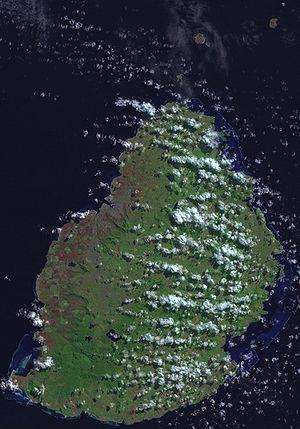
Image satellite de l'île Maurice
Les Mascareignes sont un archipel de l'océan Indien formé de trois îles principales, La Réunion, l'île Maurice et Rodrigues, ainsi que plusieurs petites îles proches. Cet archipel est partagé entre deux pays : la France avec La Réunion, et Maurice avec le reste de l'archipel. Agaléga et les écueils des Cargados Carajos appartiennent à Maurice et sont parfois rattachées aux Mascareignes.